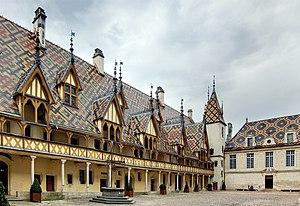
La cour de l'Hôtel-Dieu de Beaune (1443).
Les Hospices de Beaune ou Hôtel-Dieu de Beaune est un Hôtel-Dieu / Hospices de style gothique flamboyant avec toiture en tuile vernissée de Bourgogne, fondé au XVᵉ siècle par le chancelier des ducs de Bourgogne Nicolas Rolin et son épouse Guigone de Salins, à Beaune en Bourgogne. Il est un des plus célèbres du monde, tant par sa fastueuse et remarquable architecture traditionnelle bourguignonne que par son prestigieux domaine viticole bourguignon dont la production est historiquement vendue aux enchères pour financer son fonctionnement, sous le nom de vente des hospices de Beaune. Actif jusque dans les années 1960, classé aux monuments historiques depuis 1862, il est à ce jour un musée d'histoire de la médecine et expose entre autres le polyptyque Le Jugement dernier de Rogier van der Weyden.
La plomberie est un métier très ancien, dont l'origine remonte à la construction des pyramides en Égypte antique ; attesté par des tuyaux en cuivre vieux de 4 500 ans, c'est un métier qui n'a cessé de s'améliorer et de se développer au cours des siècles et des générations de plombiers qui l'on servi.
La Bourgogne-Franche-Comté est une région administrative située dans le Centre-Est de la France. D'une superficie de 47 784 km², elle est la cinquième plus vaste des treize régions de France métropolitaine et rassemble huit départements : la Côte-d'Or, le Doubs, la Haute-Saône, le Jura, la Nièvre, la Saône-et-Loire, le Territoire de Belfort et l'Yonne. Sa population s'élevait à 2 811 423 habitants en 2017, ce qui en faisait la troisième région la moins peuplée et la deuxième la moins densément peuplée. Son chef-lieu est Dijon tandis que Besançon accueille le siège du conseil régional.